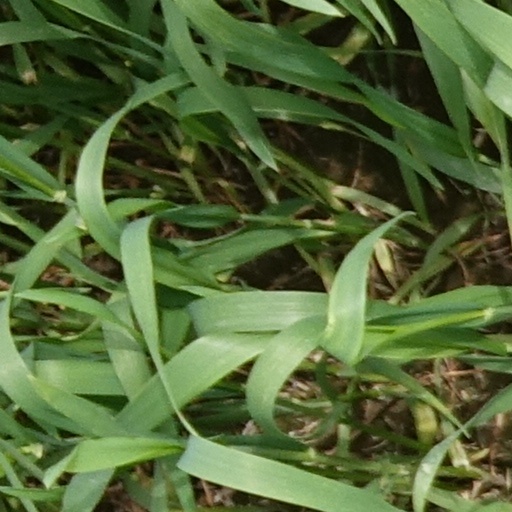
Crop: wheat